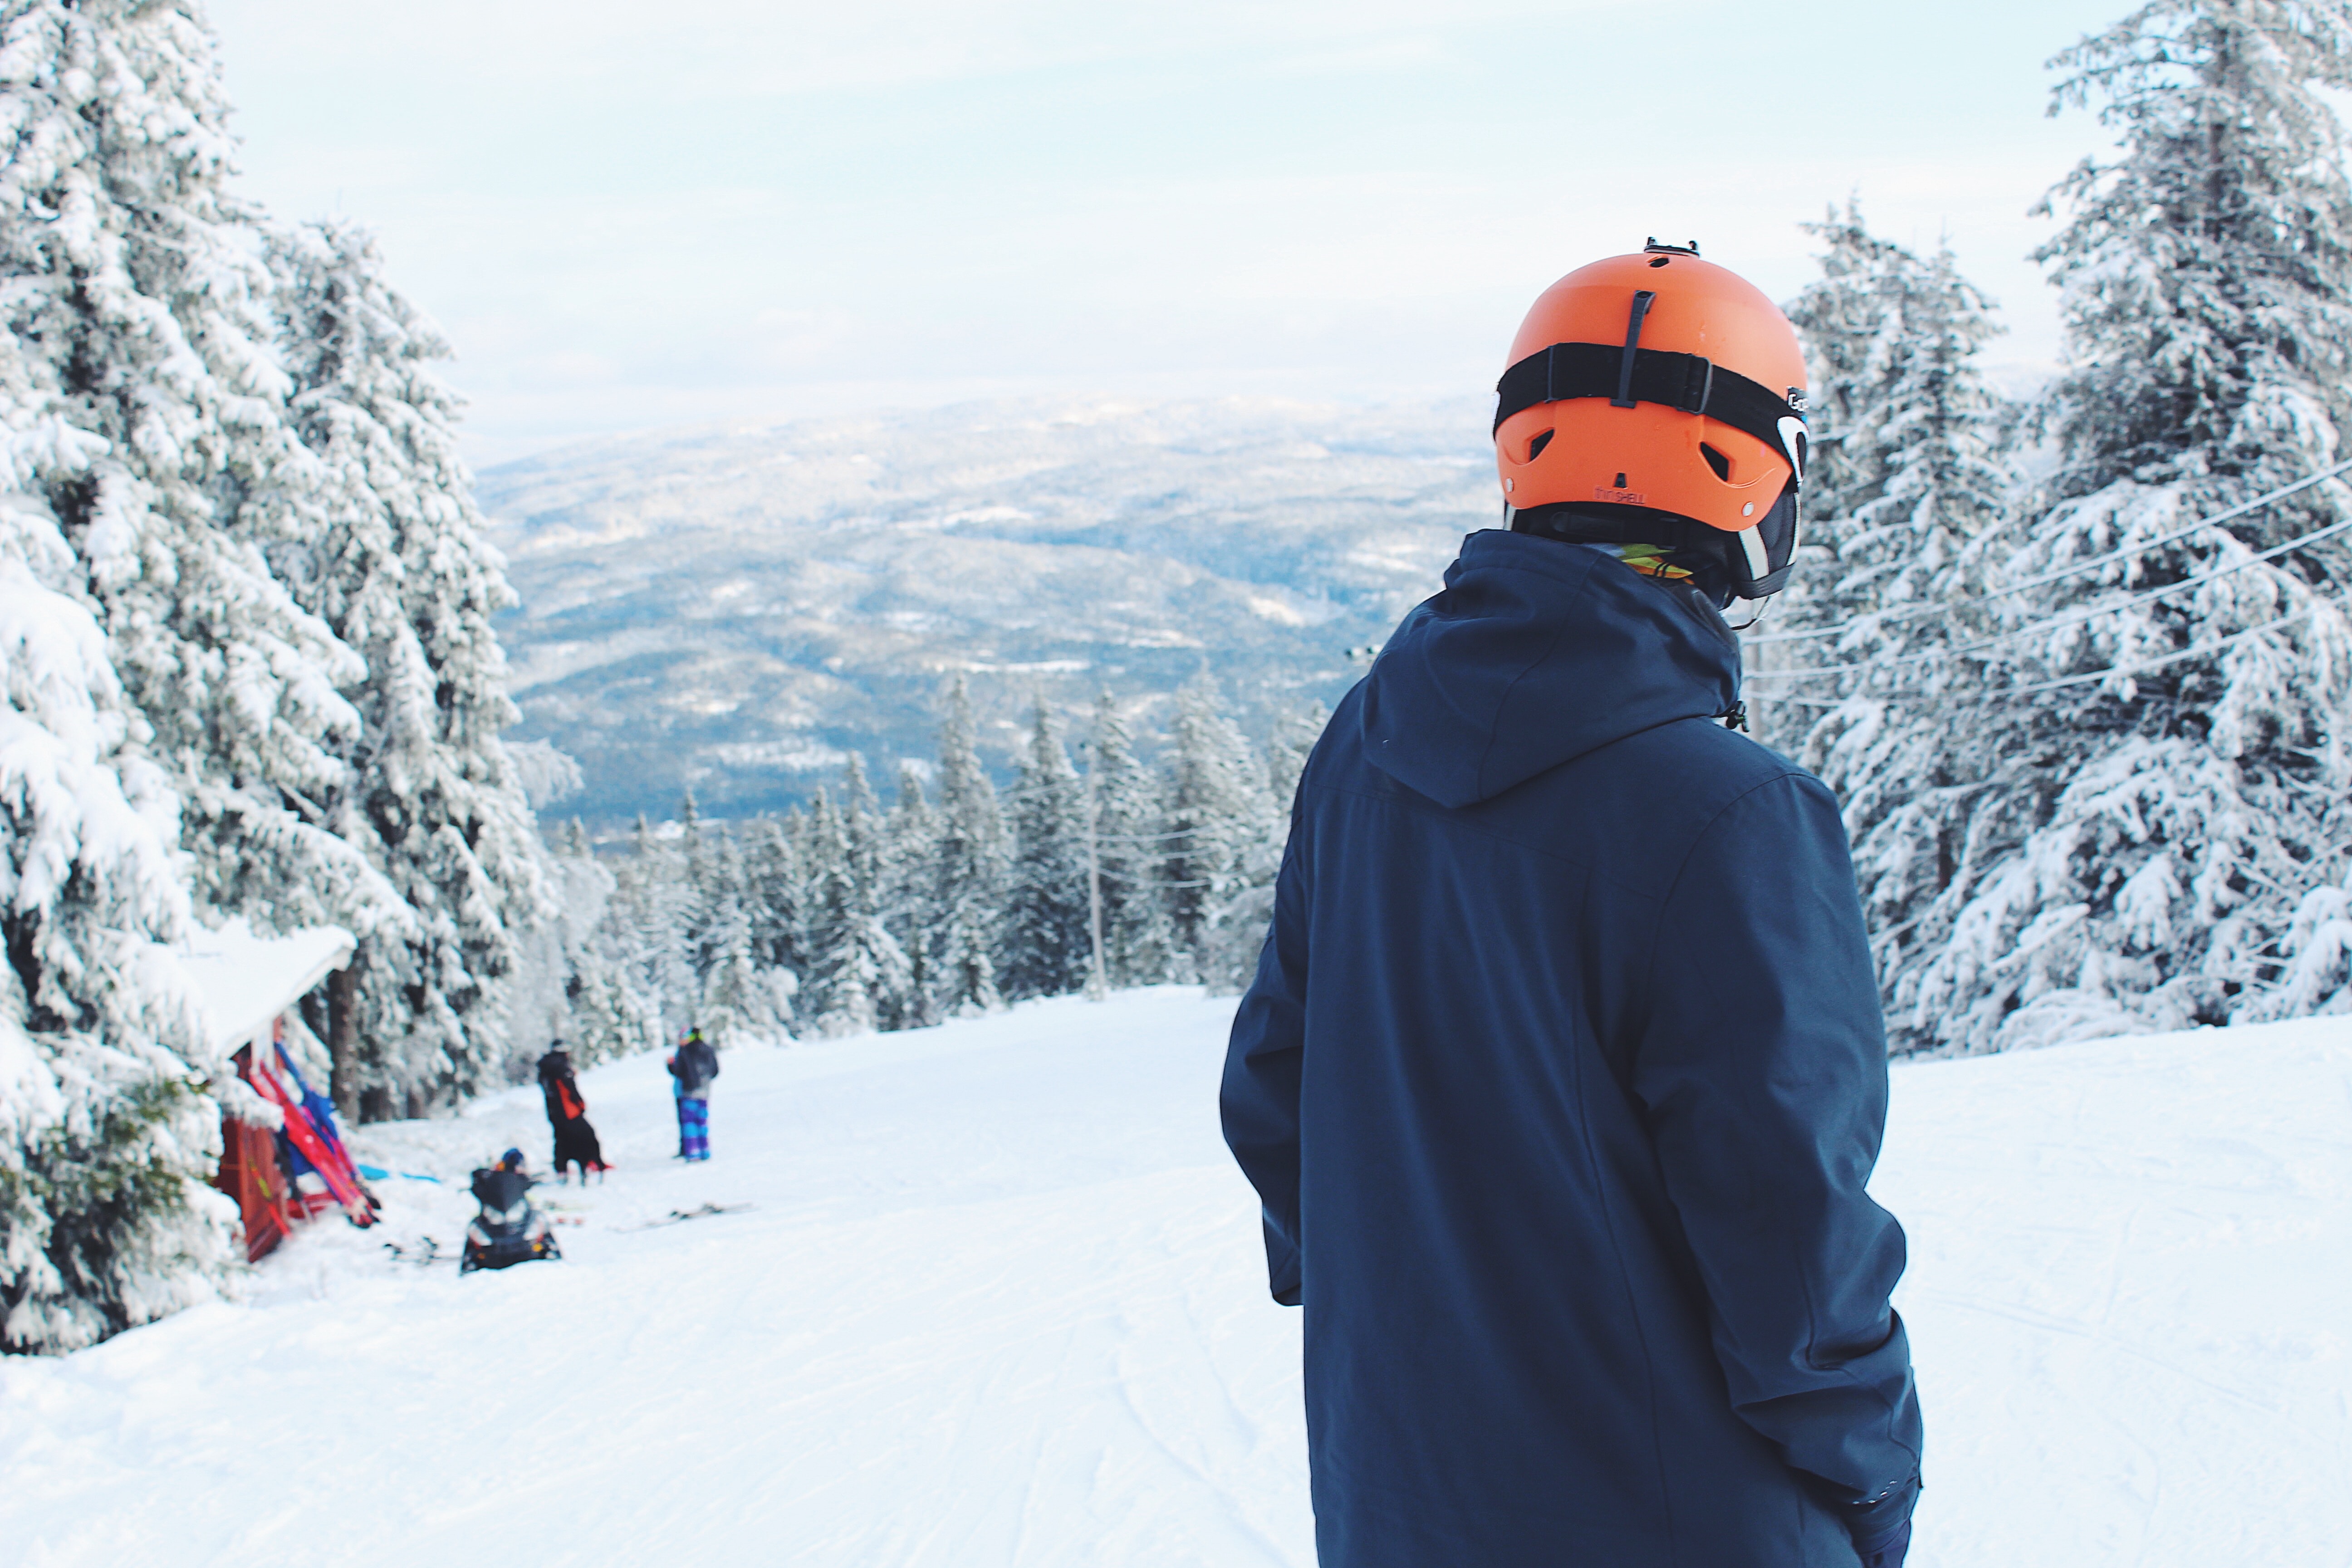
snow, winter, geological phenomenon, ski helmet, freezing, helmet, recreation, mountain, ski, ski equipment, winter sport, tree, skiing, outerwear, fun, terrain, vacation, headgear, slope, footwear, sports equipment, personal protective equipment, mountain range, piste, snowboarding, Playing in the snow, alps, snowboard, tourism, jacket, downhill